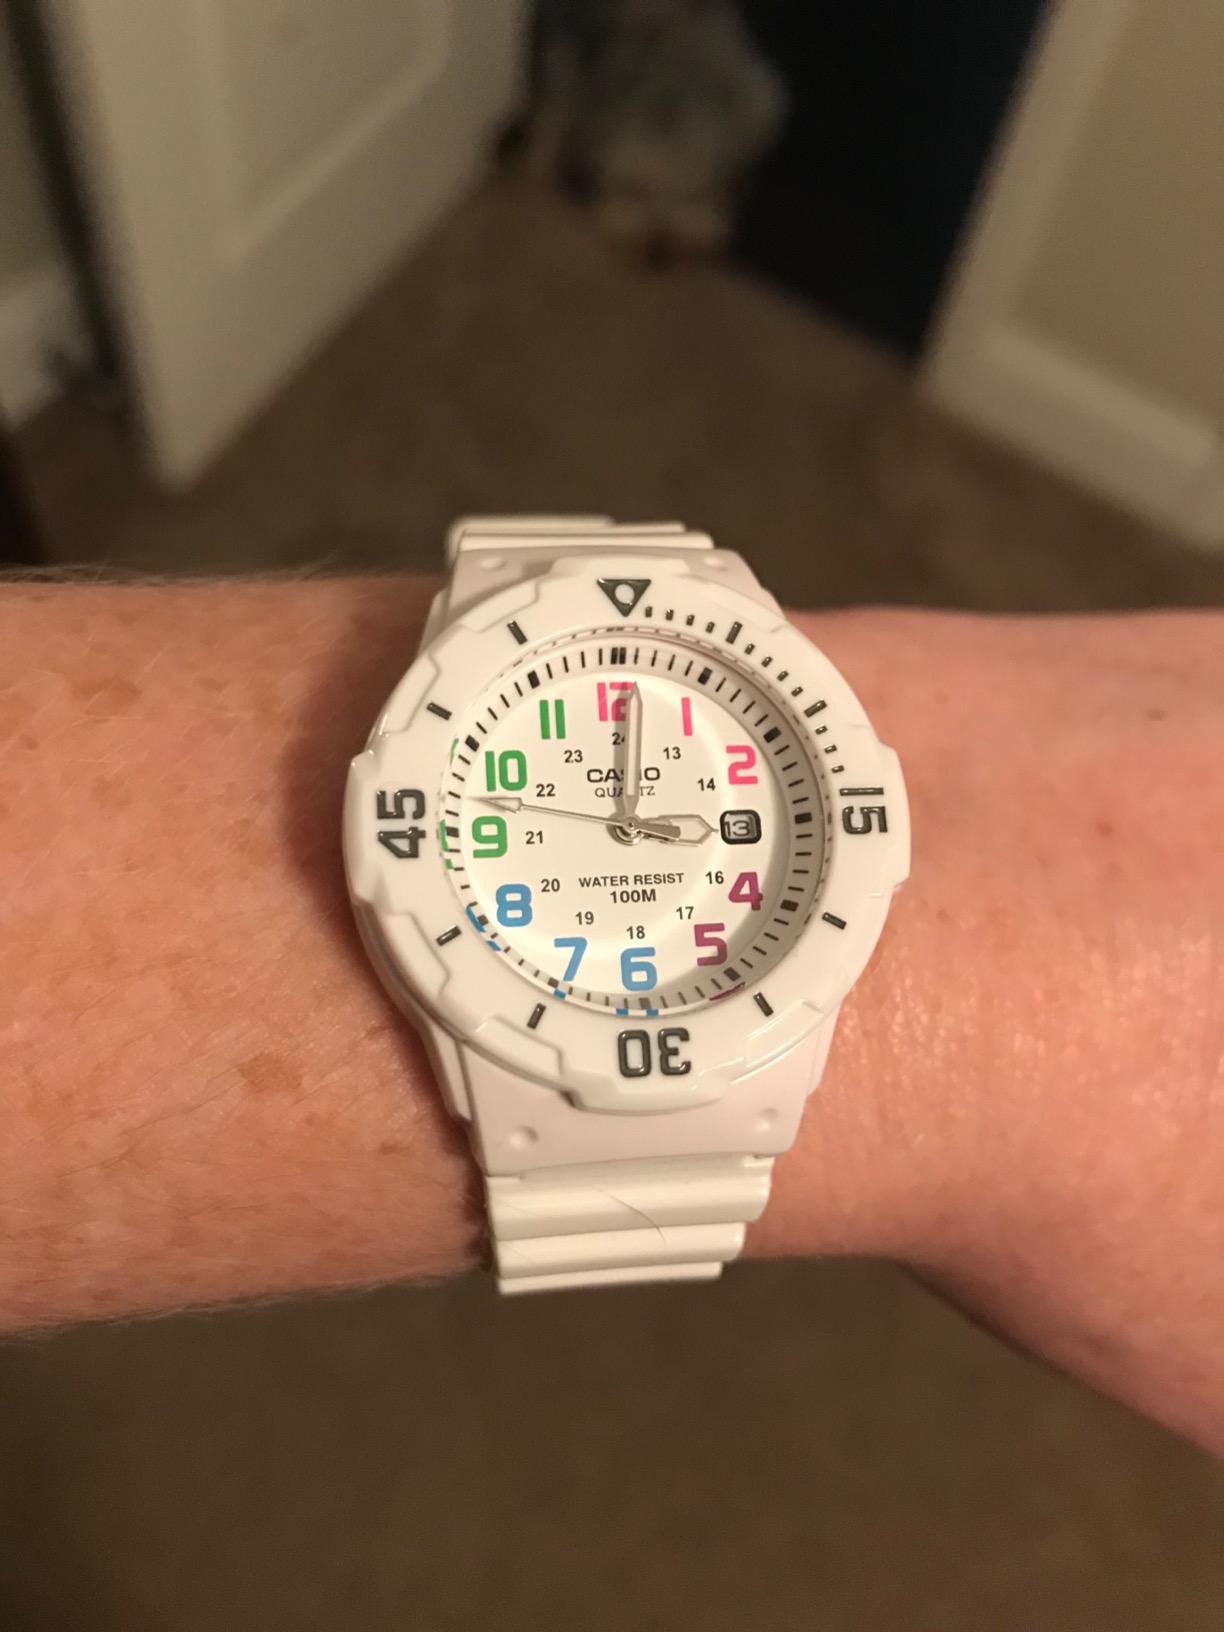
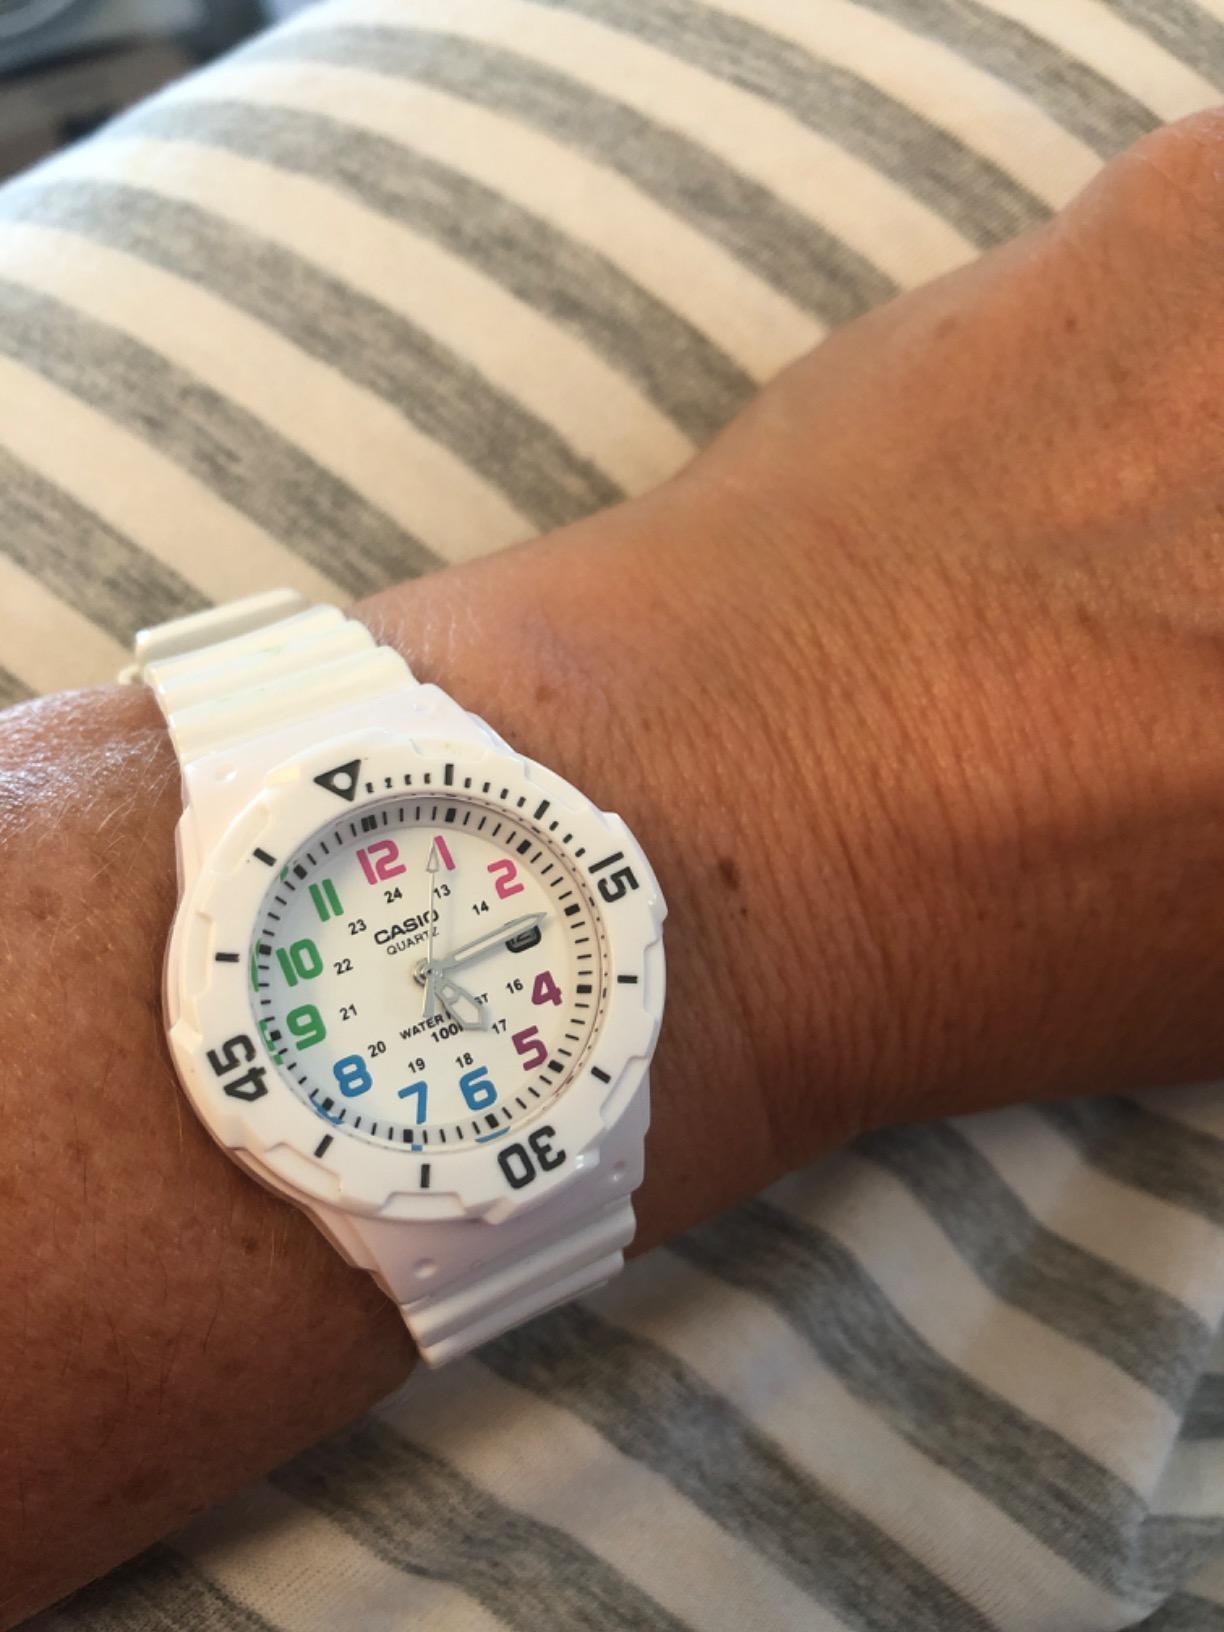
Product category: accessories_watch
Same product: yes